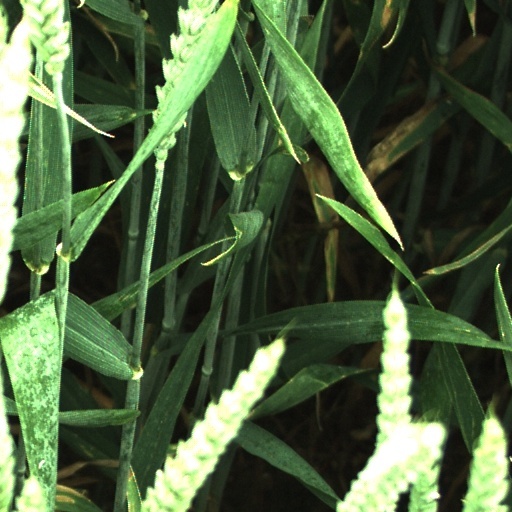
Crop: wheat